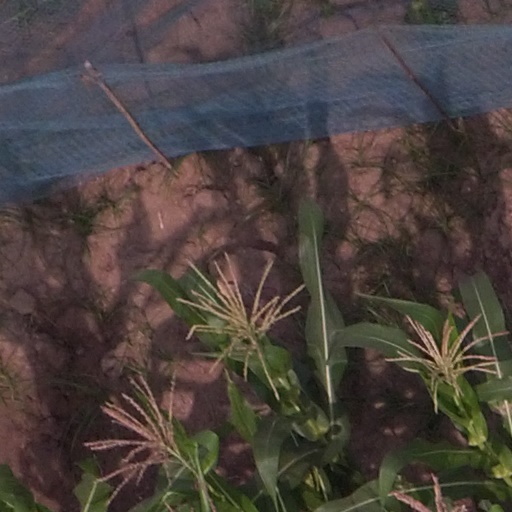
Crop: maize; corn